Dell G Series

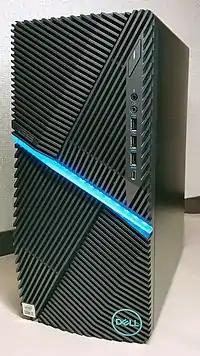
G5 Desktop Series

The Dell G Series is a line of laptop and desktop computers by Dell. It is the successor to the Dell Inspiron Gaming Series (Pandora). It was launched in April 2018. The G series is positioned below Alienware and competes with Lenovo's LOQ, Acer's Nitro, HP's Victus.